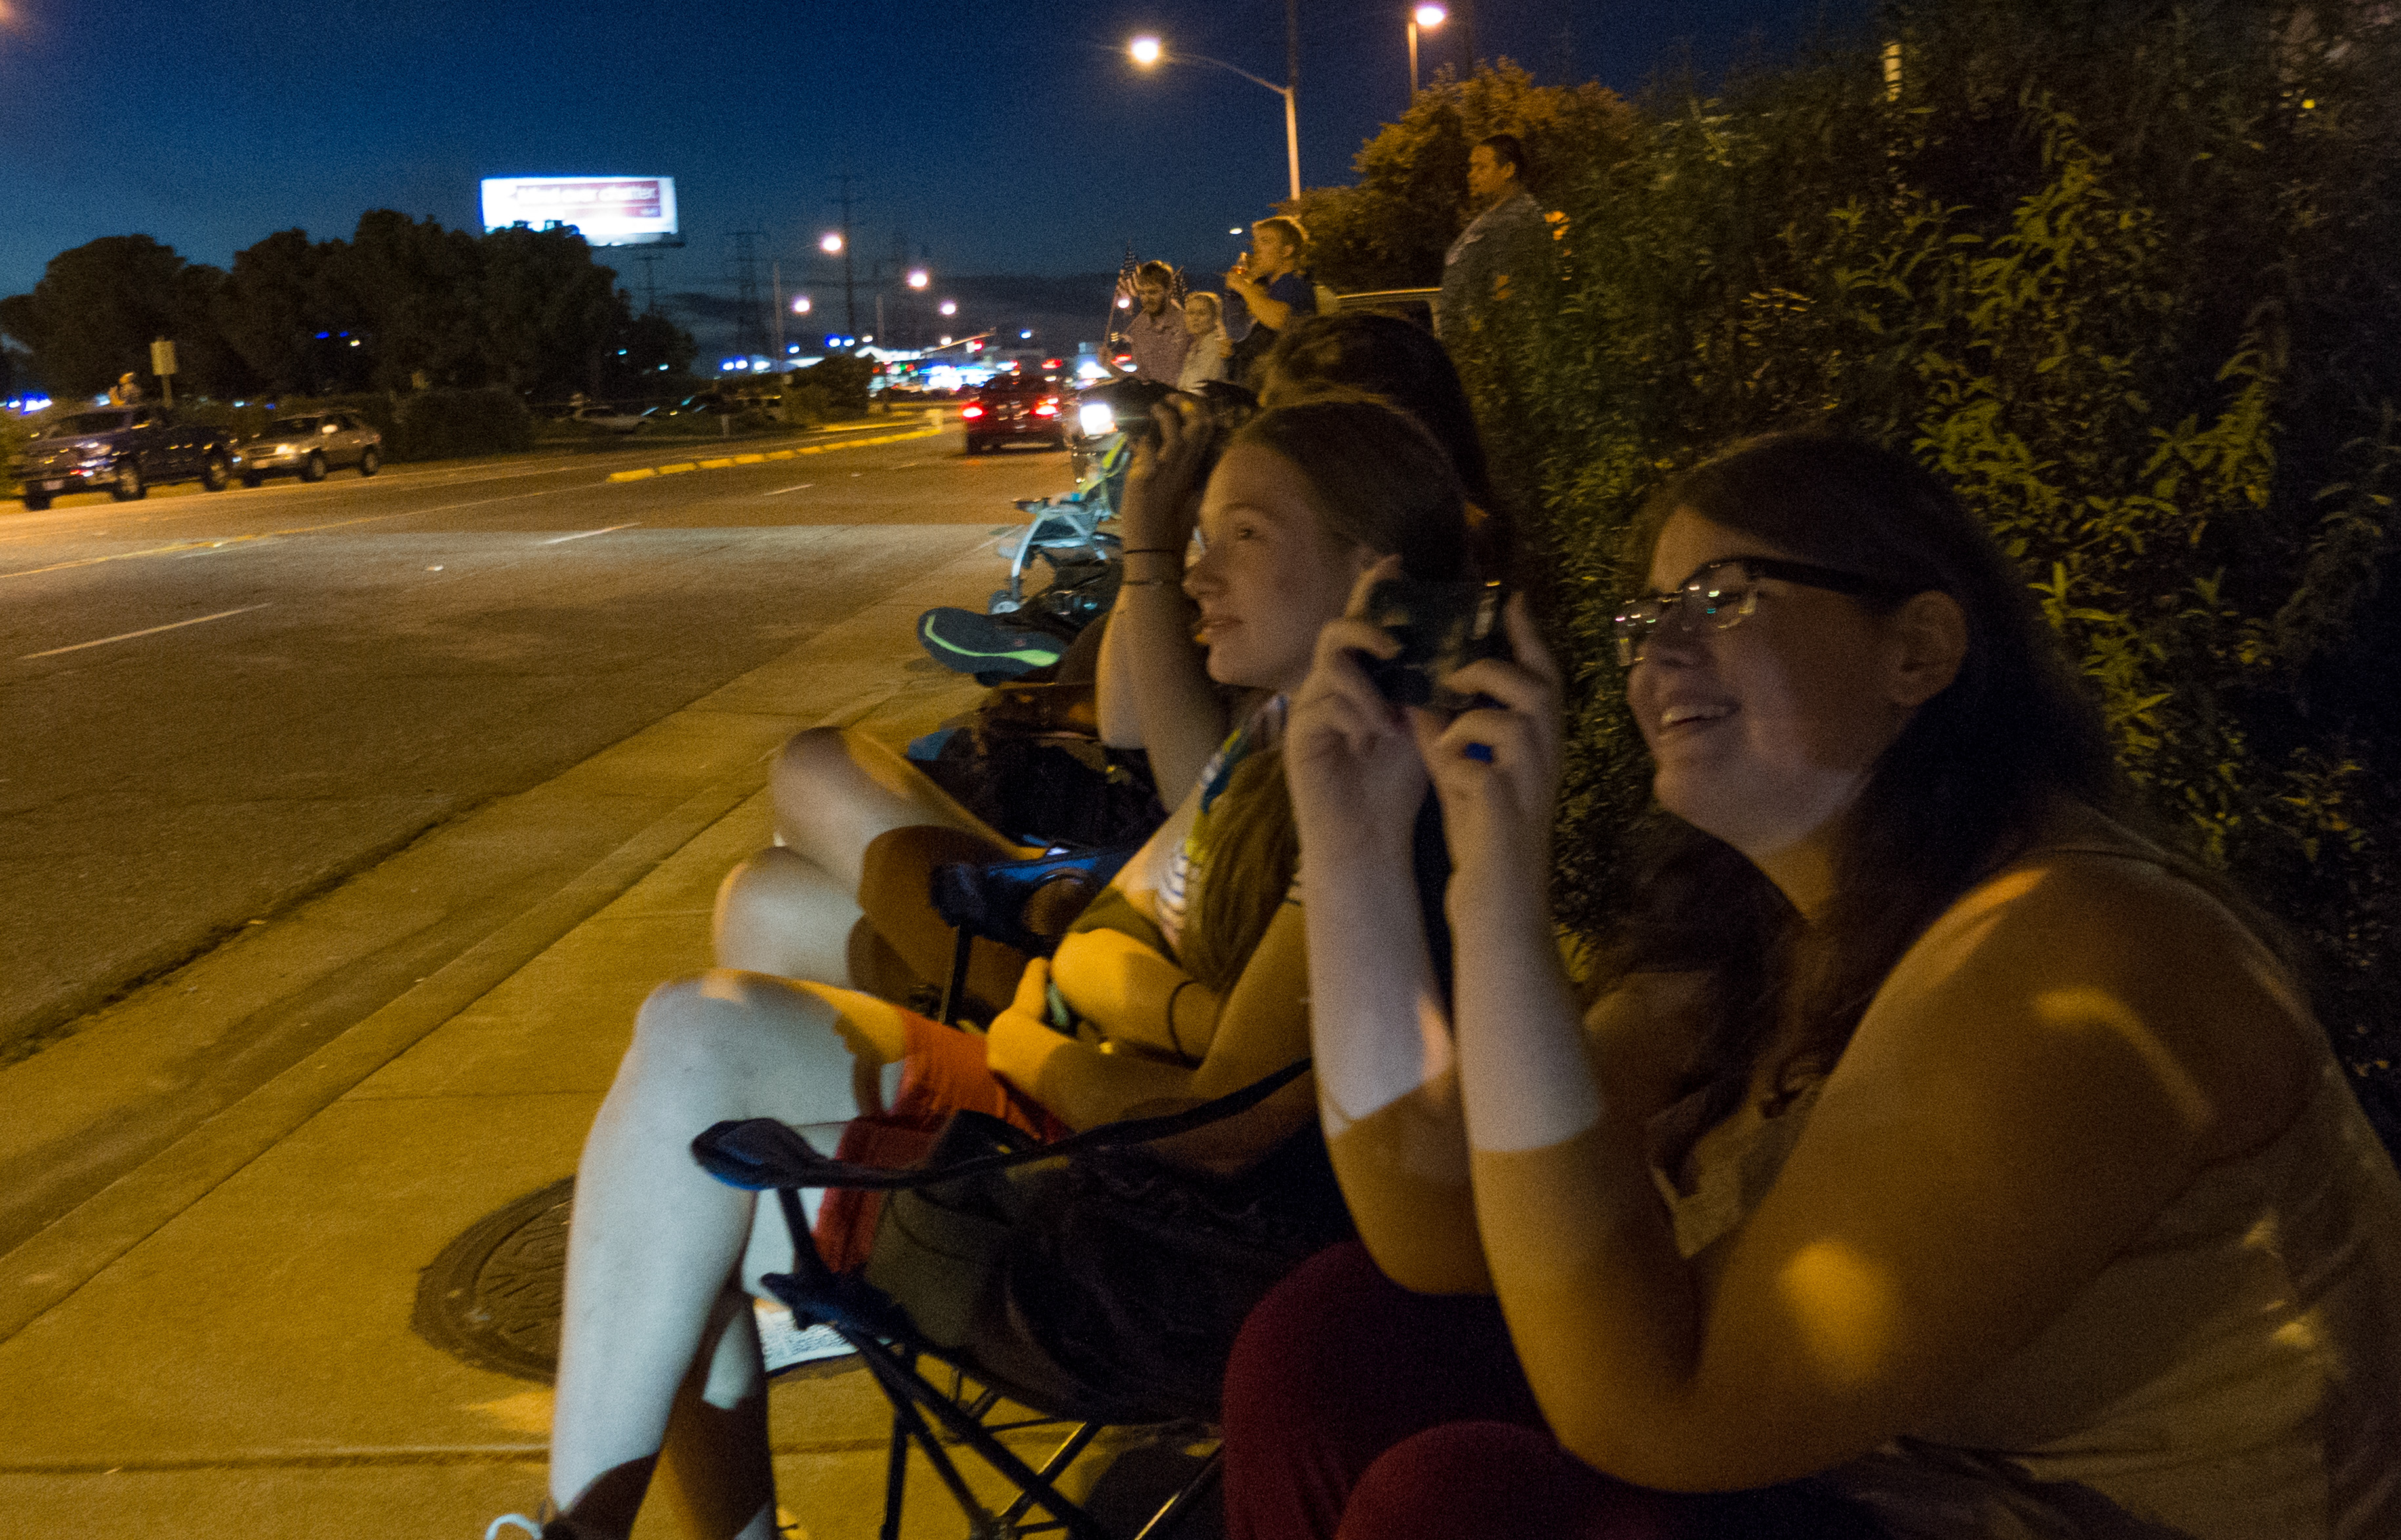
sky, night, vehicle, show, moon, california, fireworks, display, horizontal, 4thofjuly, sacramento, calexpo